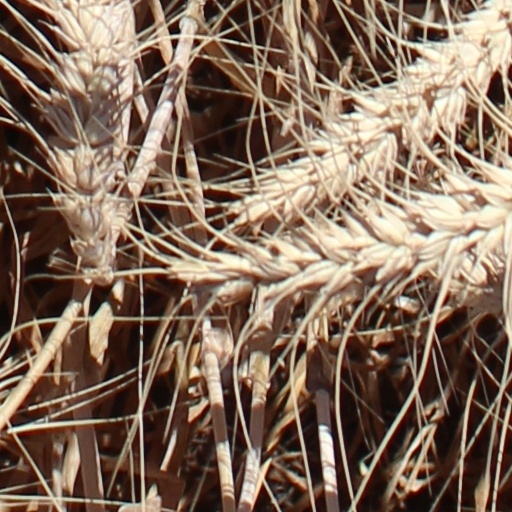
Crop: wheat